Taganrog Iron & Steel Factory

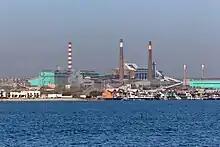
Taganrog Iron & Steel Factory, 2013

The Taganrog Iron & Steel Factory (TAGMET) is the largest manufacturer of steel pipes in the South of Russia. It was founded in 1896 as the Taganrog Metallurgical Company, a Russian-Belgian joint-stock company. The Azov-Don Commercial Bank, a Taganrog based commercial bank was instrumental in financing the original company, and Boris Kamenka of that bank was appointed to its board.